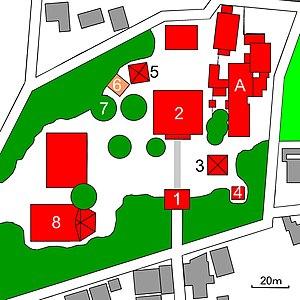
Dōjō-ji est un temple bouddhiste japonais de l'école Tendai. Il est situé à Hidakagawa, district de Hidaka, préfecture de Wakayama, au sud de l'île de Honshū. Sa construction a commencé au VIIIᵉ siècle.